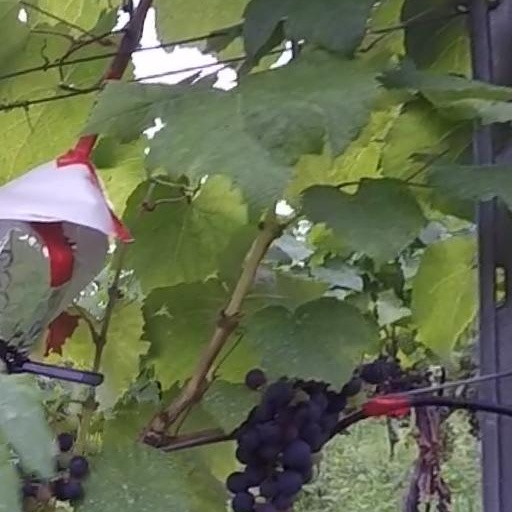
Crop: grape